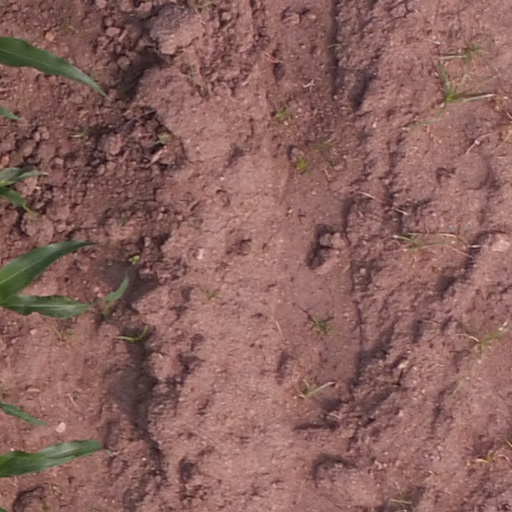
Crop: maize; corn